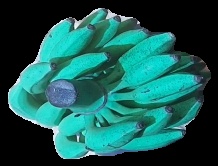
Variety: elakki-bale
Grade: grade3